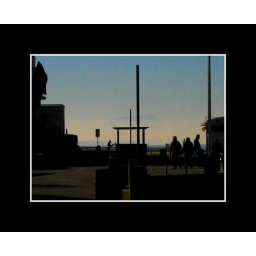
mountains in the ocean